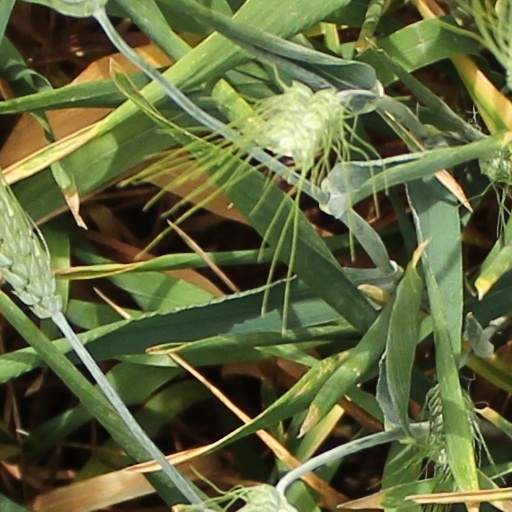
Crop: wheat